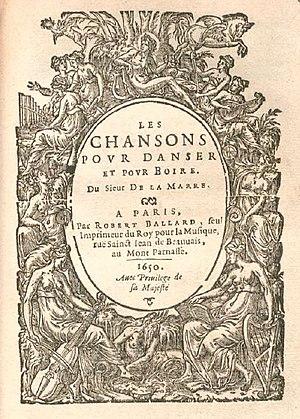
Les Chansons pour danser et pour boire de La Marre (Paris, 1650).
La Marre est un compositeur, instrumentiste et danseur français, actif à Paris dans le second tiers du XVIIᵉ siècle.